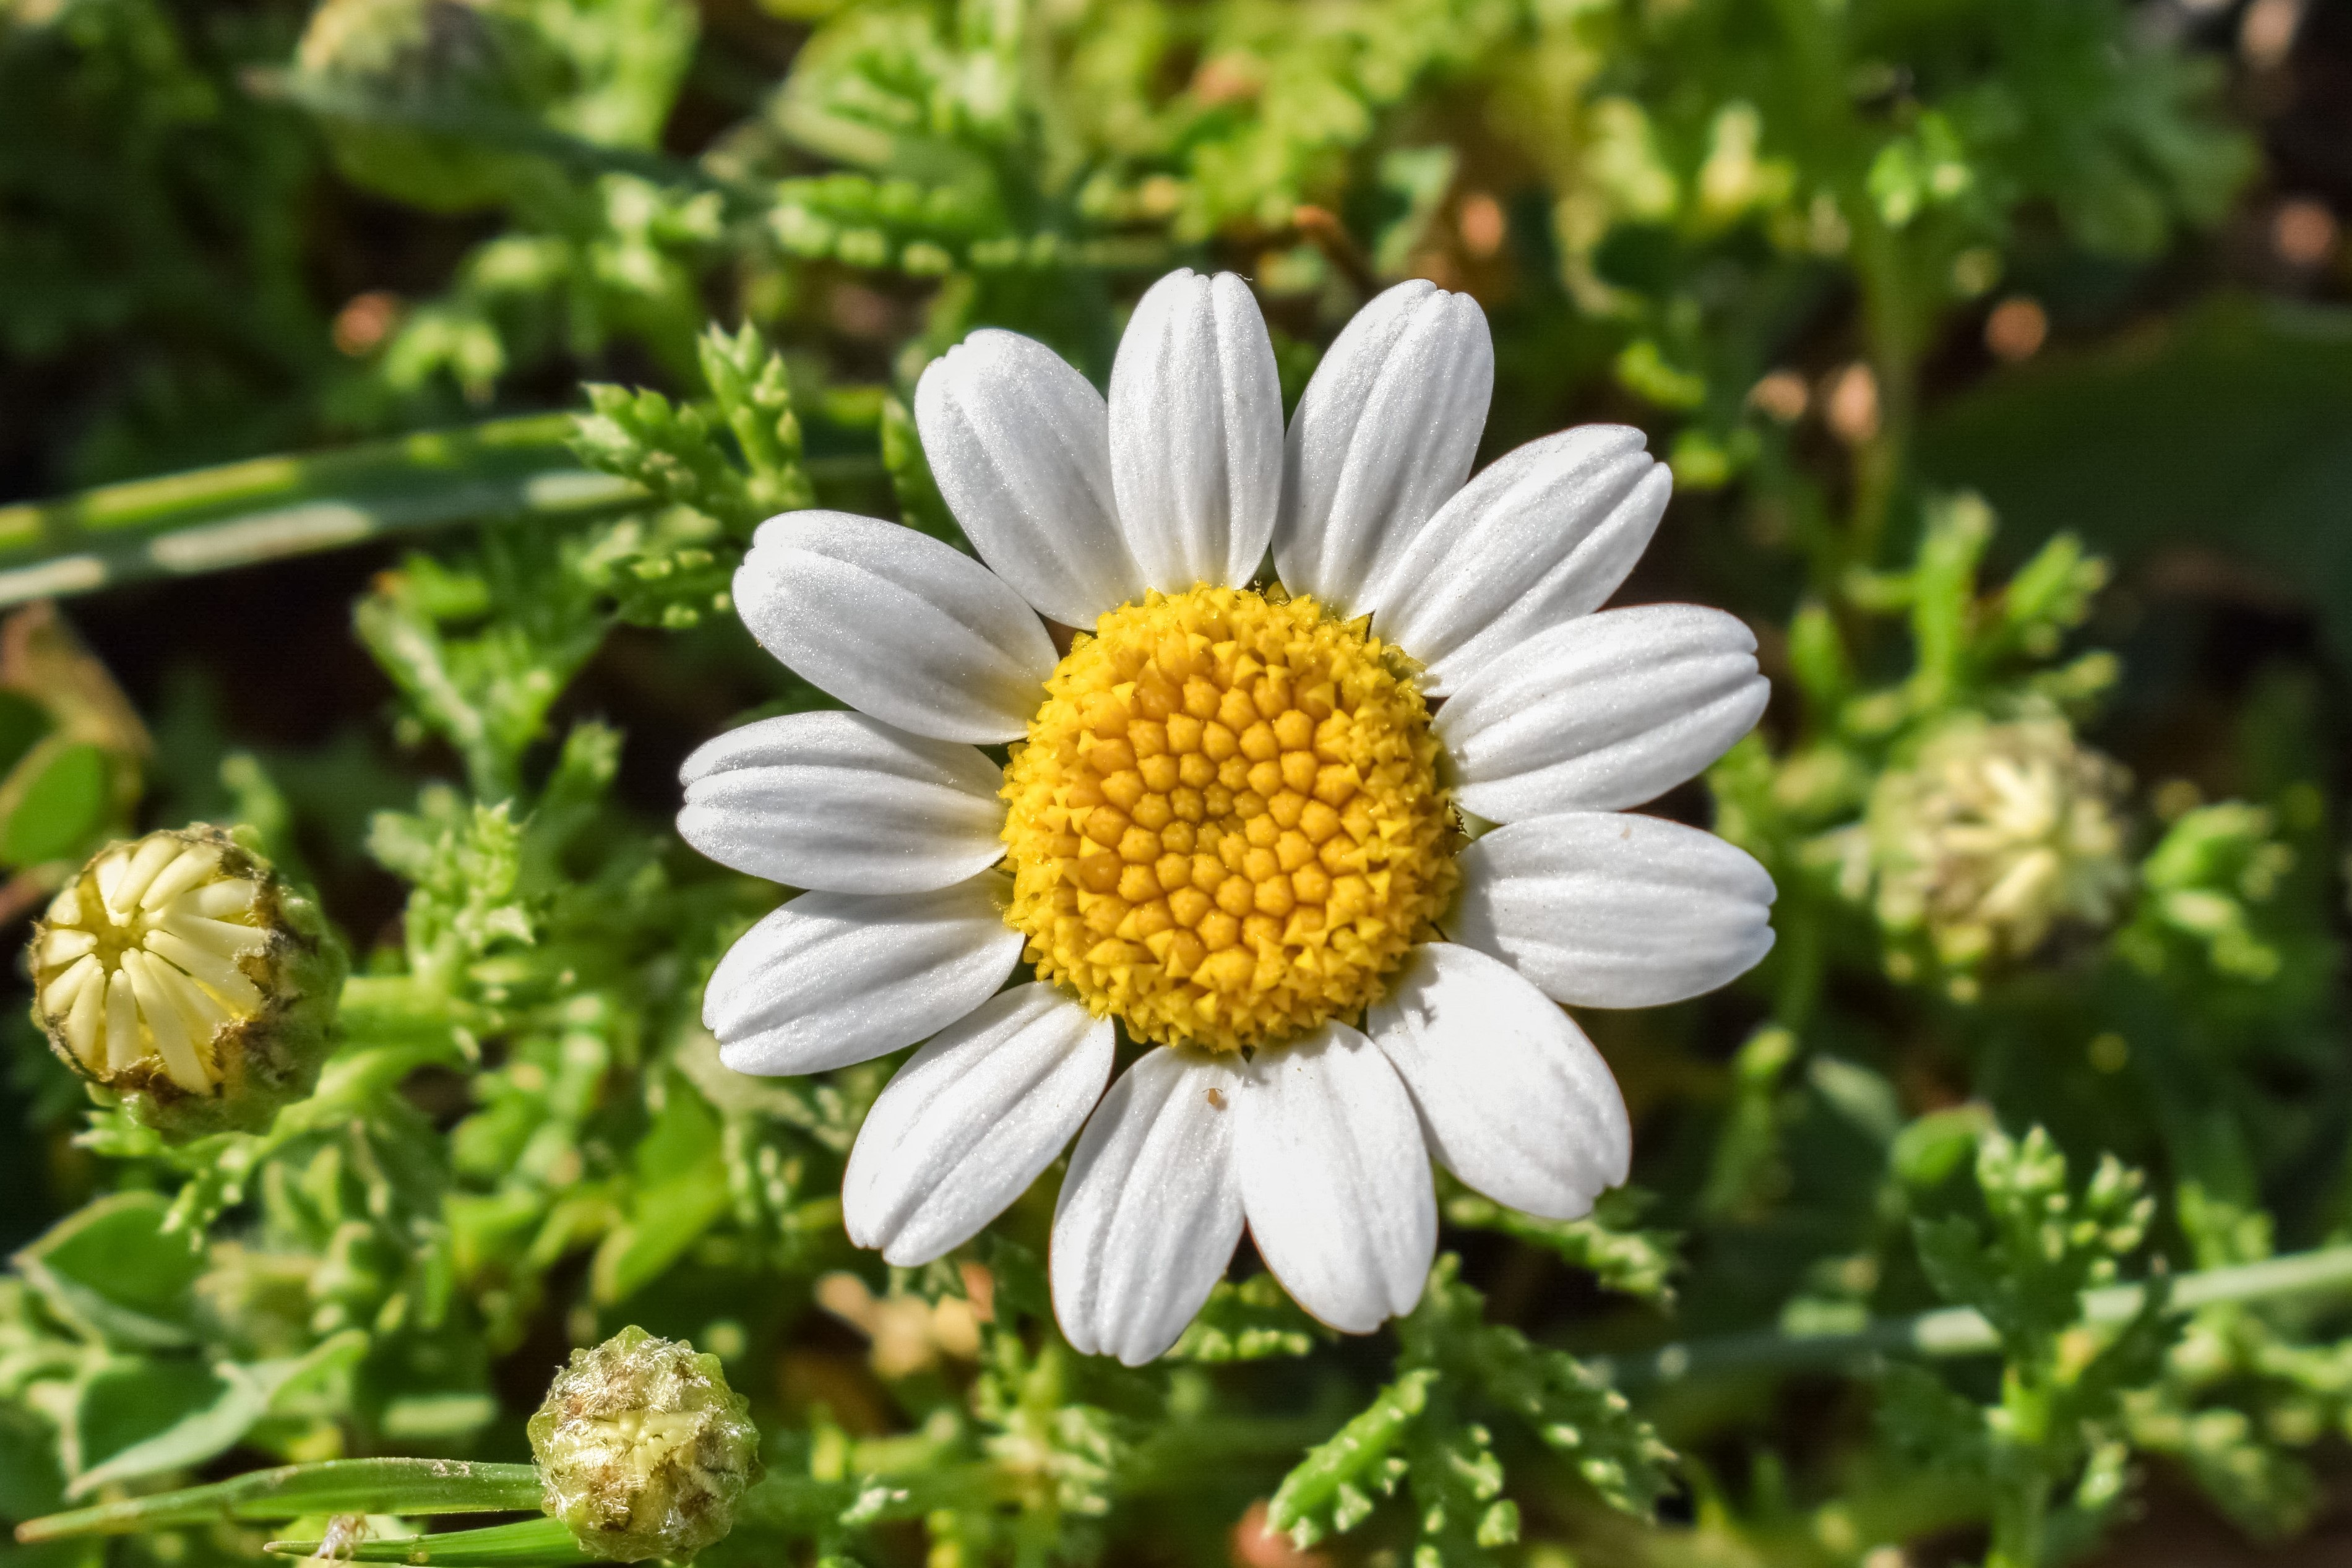
nature, blossom, plant, field, meadow, flower, petal, bloom, daisy, herb, botany, blooming, medicine, healthy, flora, botanical, wildflower, herbal, flowering plant, daisy family, camomile, oxeye daisy, annual plant, land plant, chamaemelum nobile, marguerite daisy, tanacetum parthenium